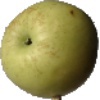
Label: Apple Golden 3